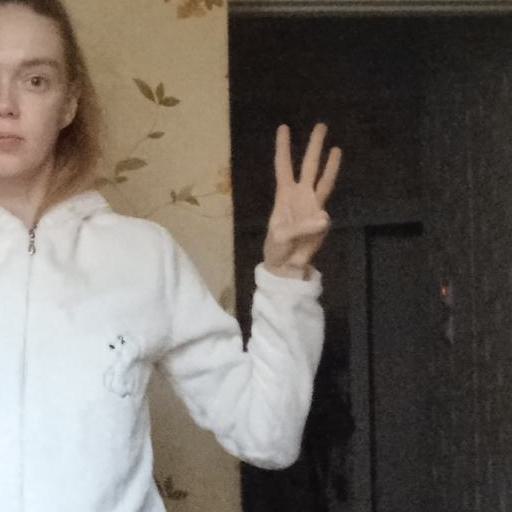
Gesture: three